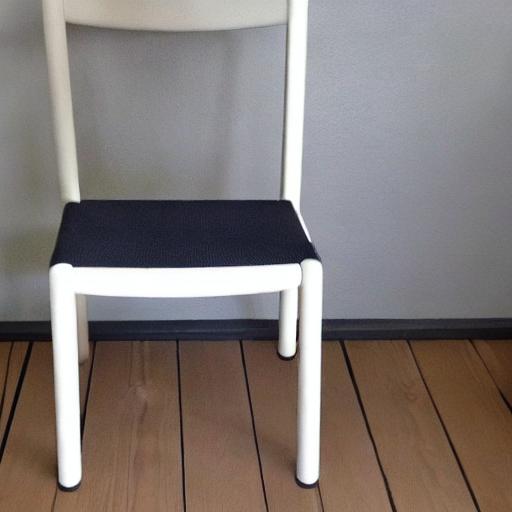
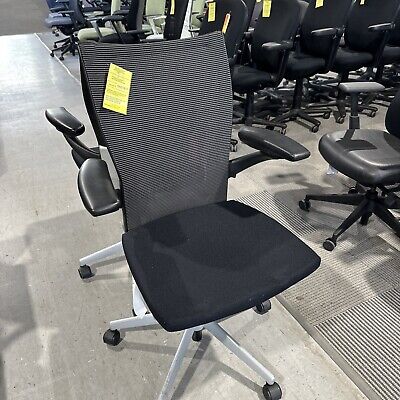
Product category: items_chair
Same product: no